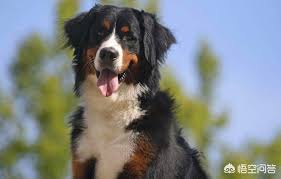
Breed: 221-n000055-EntleBucher